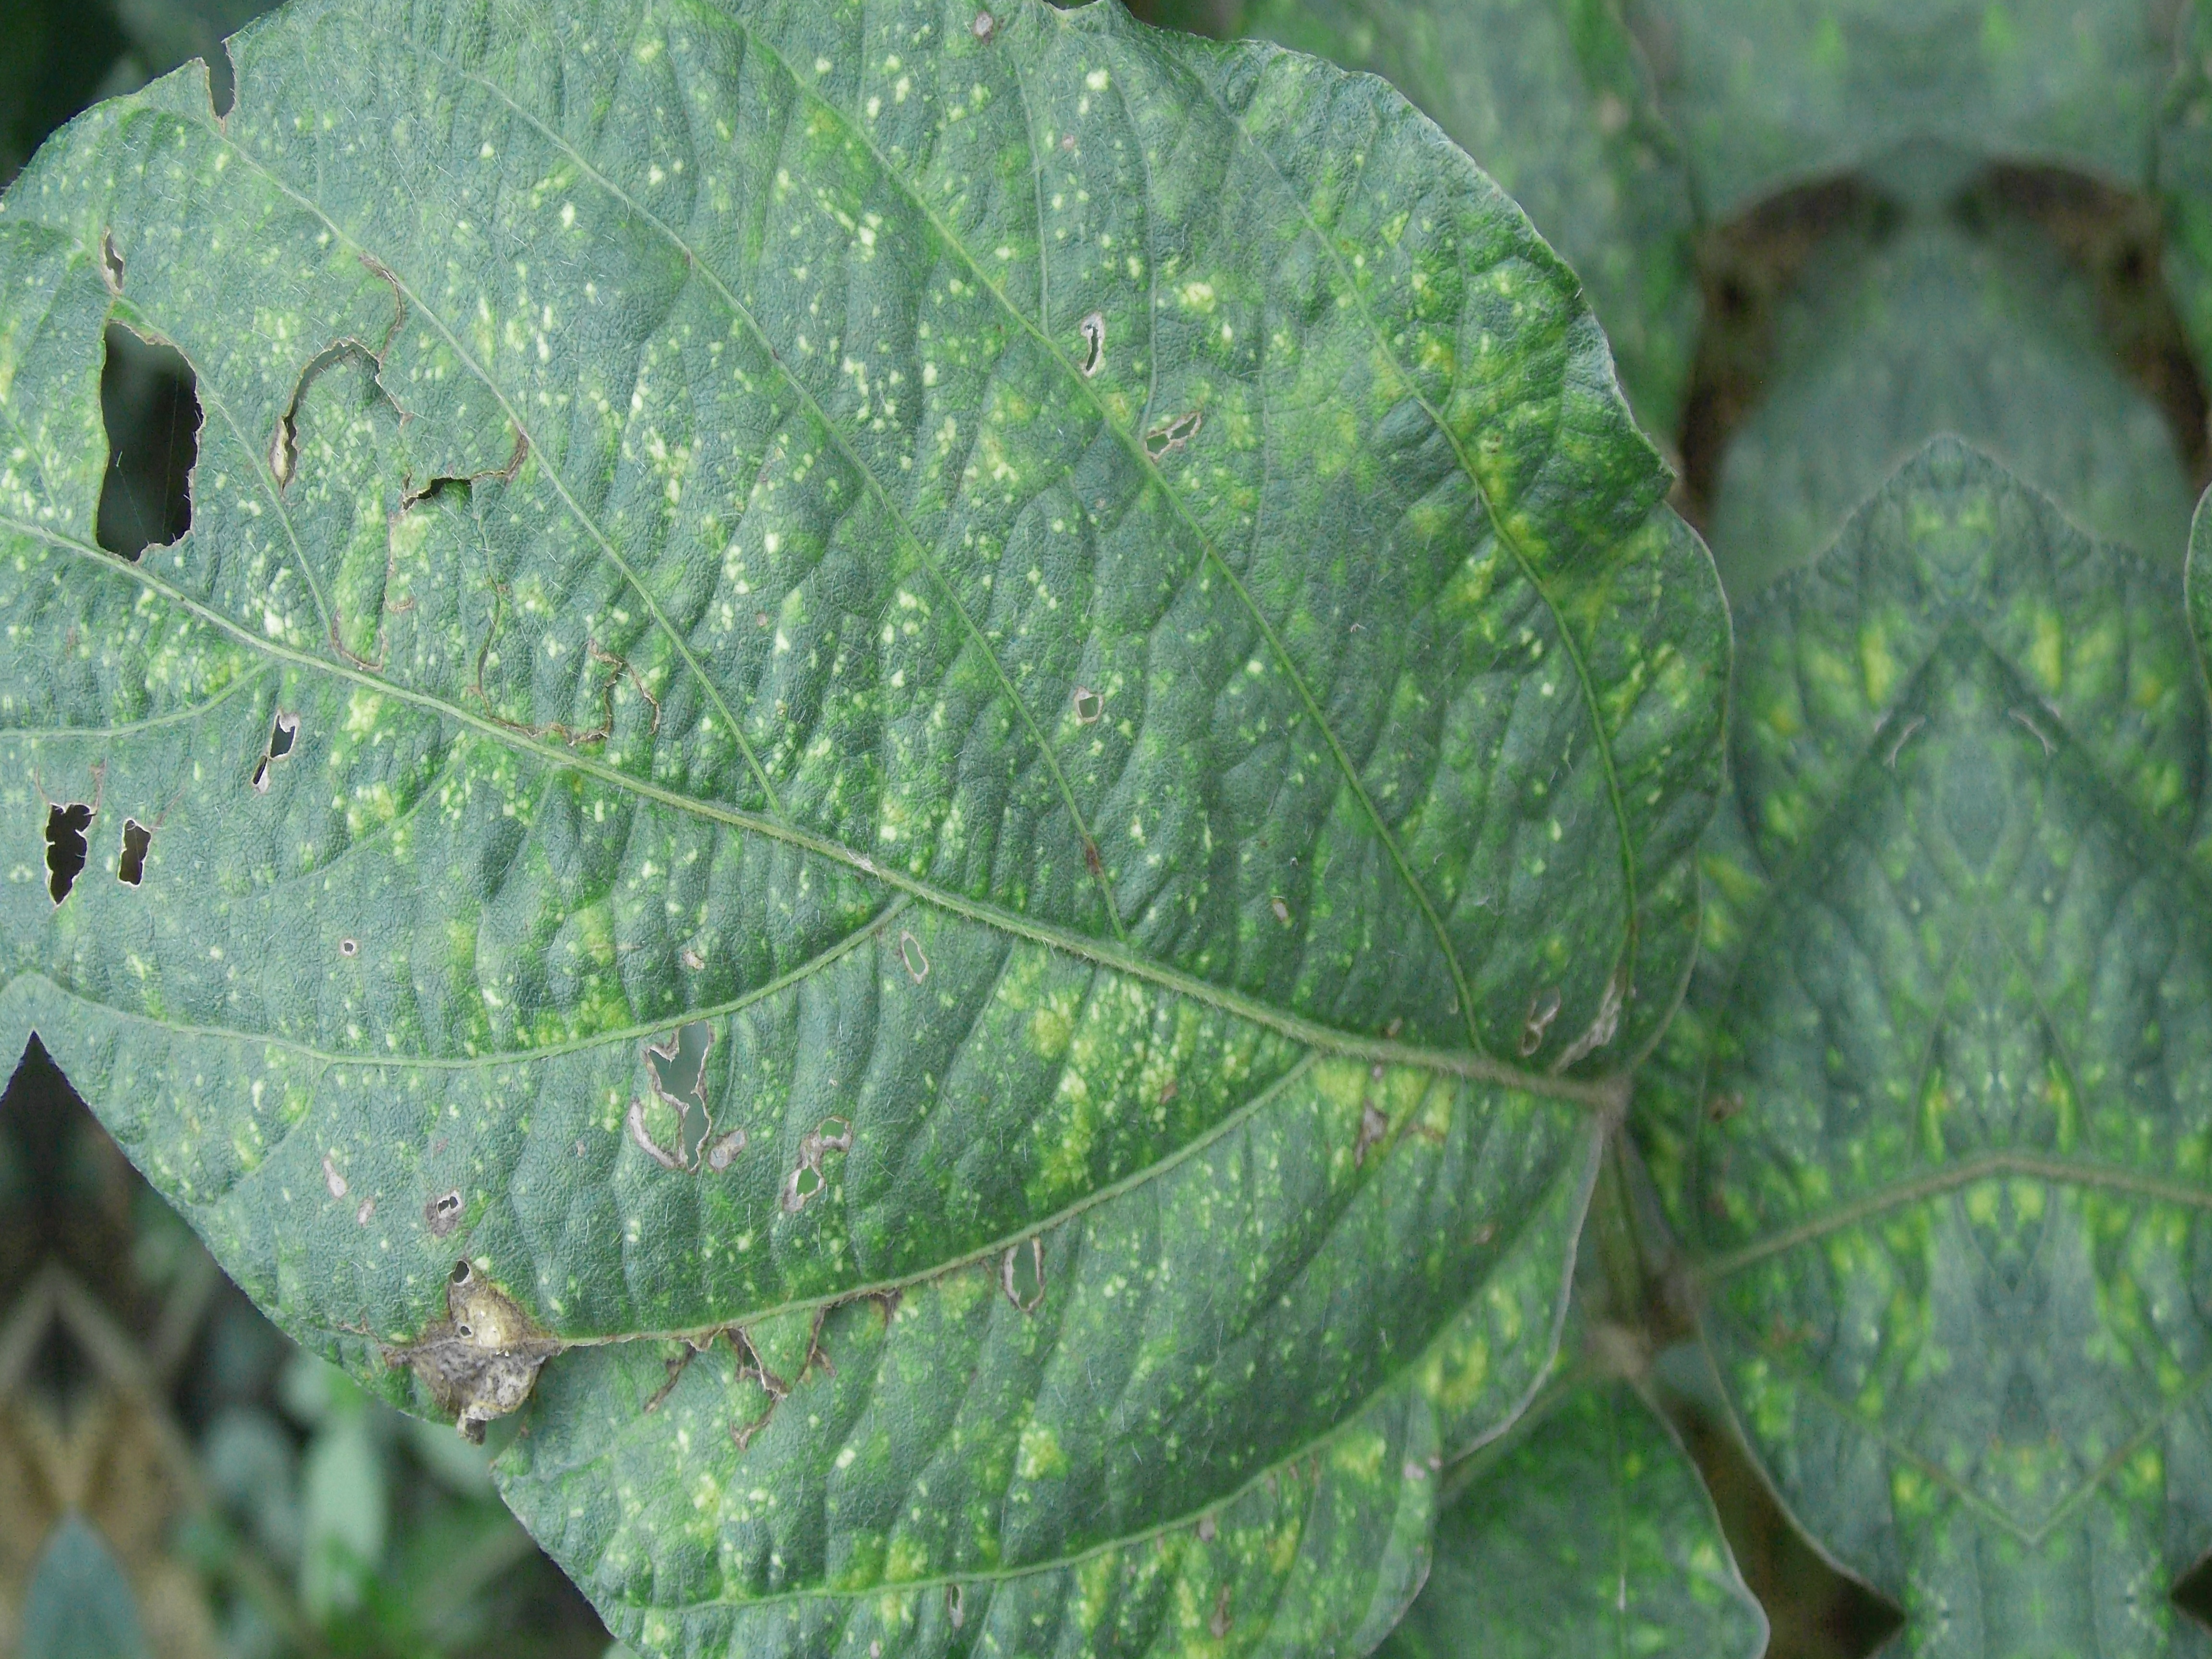
Label: Disease